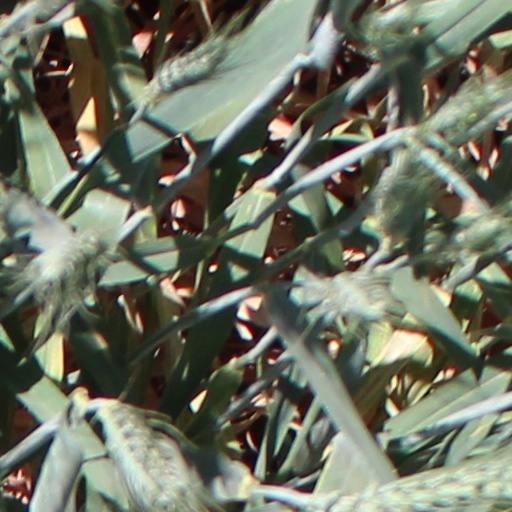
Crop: wheat